The Brothers O'Toole

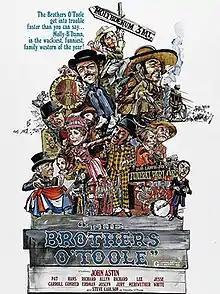
1973 movie poster

The Brothers O'Toole is a 1973 comedy Western film starring John Astin, Pat Carroll, and Lee Meriwether. The film was Astin's next film after the success of "Evil Roy Slade", another comedy Western. It was Charles Sellier's first successful feature film at the beginning his career as a producer, and also cinematographer Allen Daviau's first feature film.